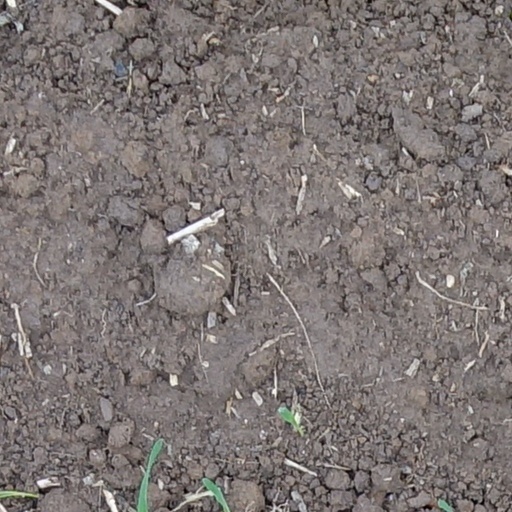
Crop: wheat